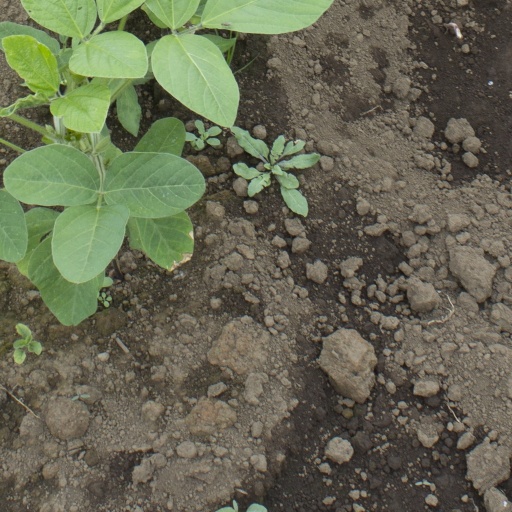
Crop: soybean